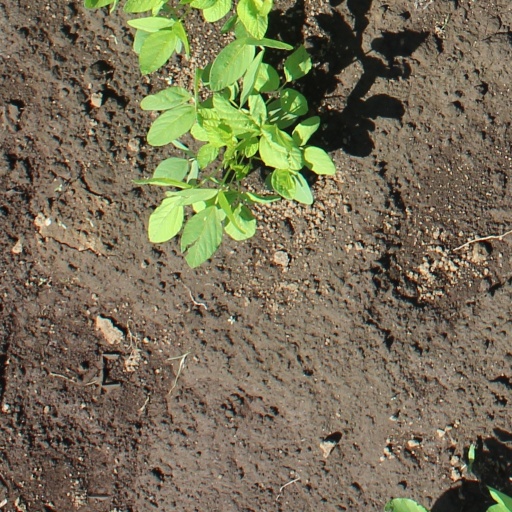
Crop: soybean